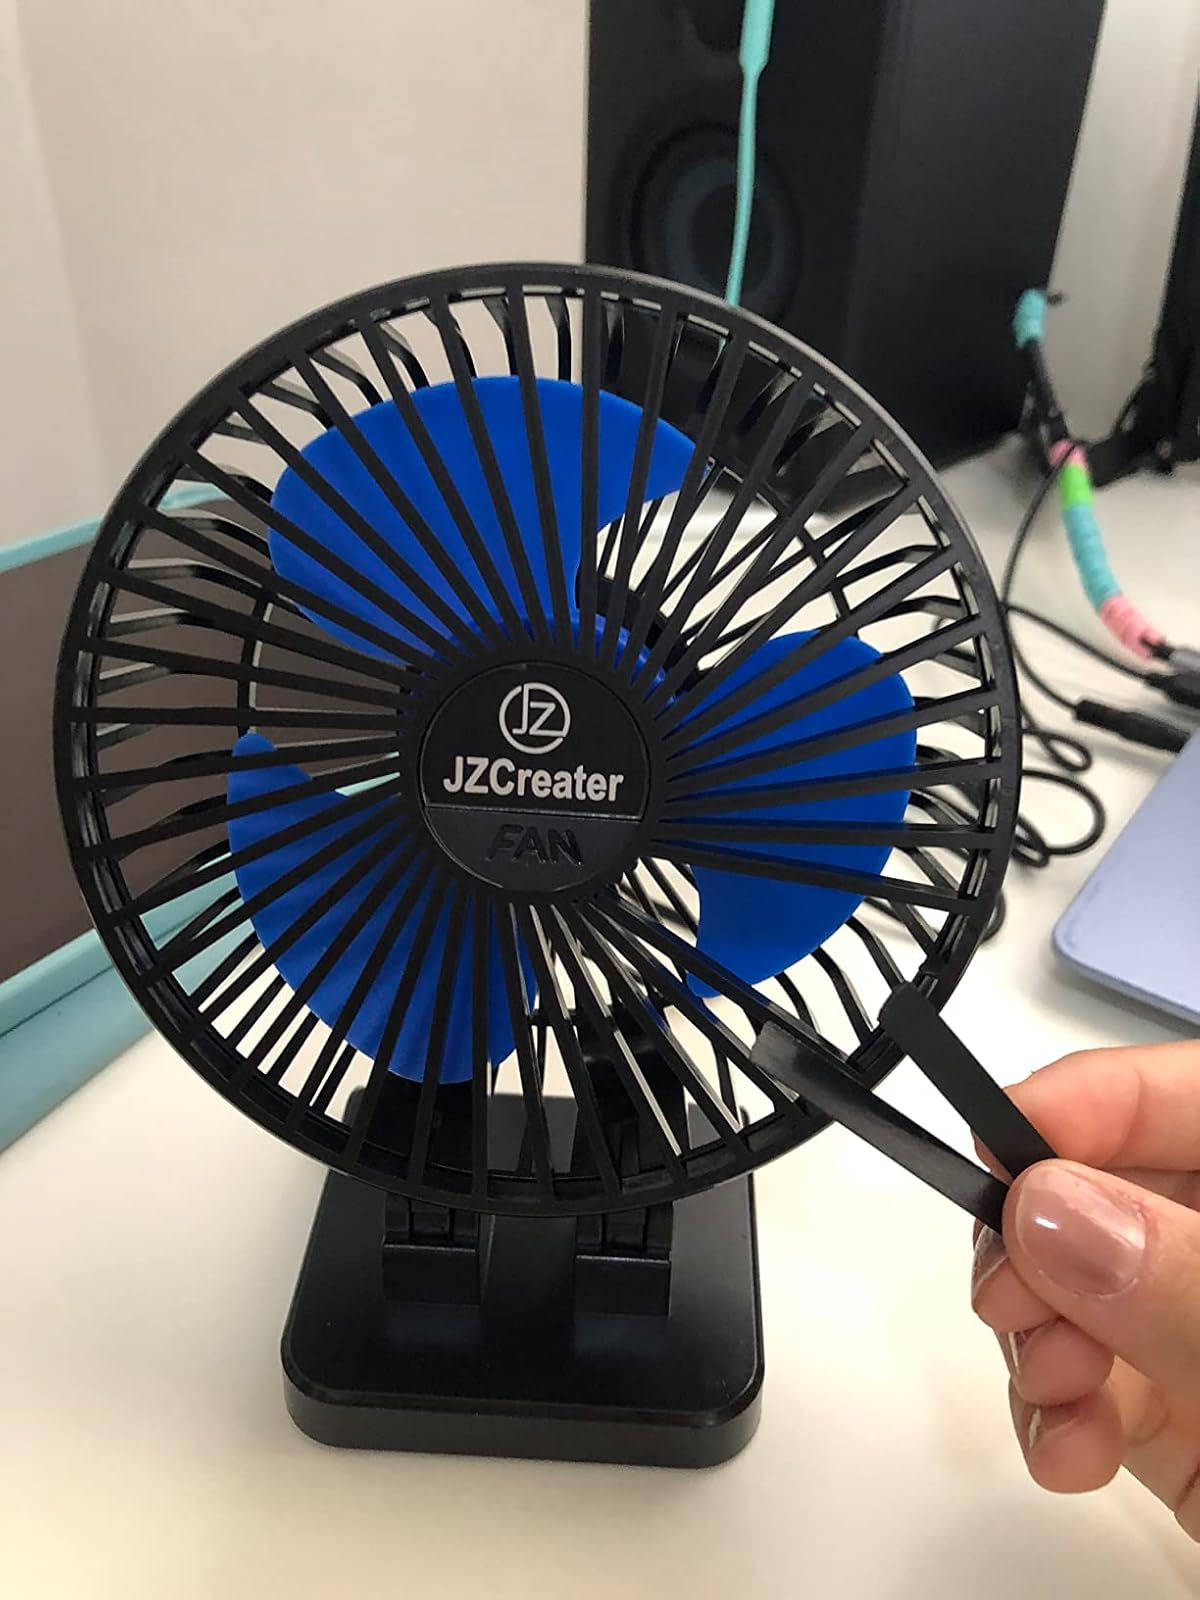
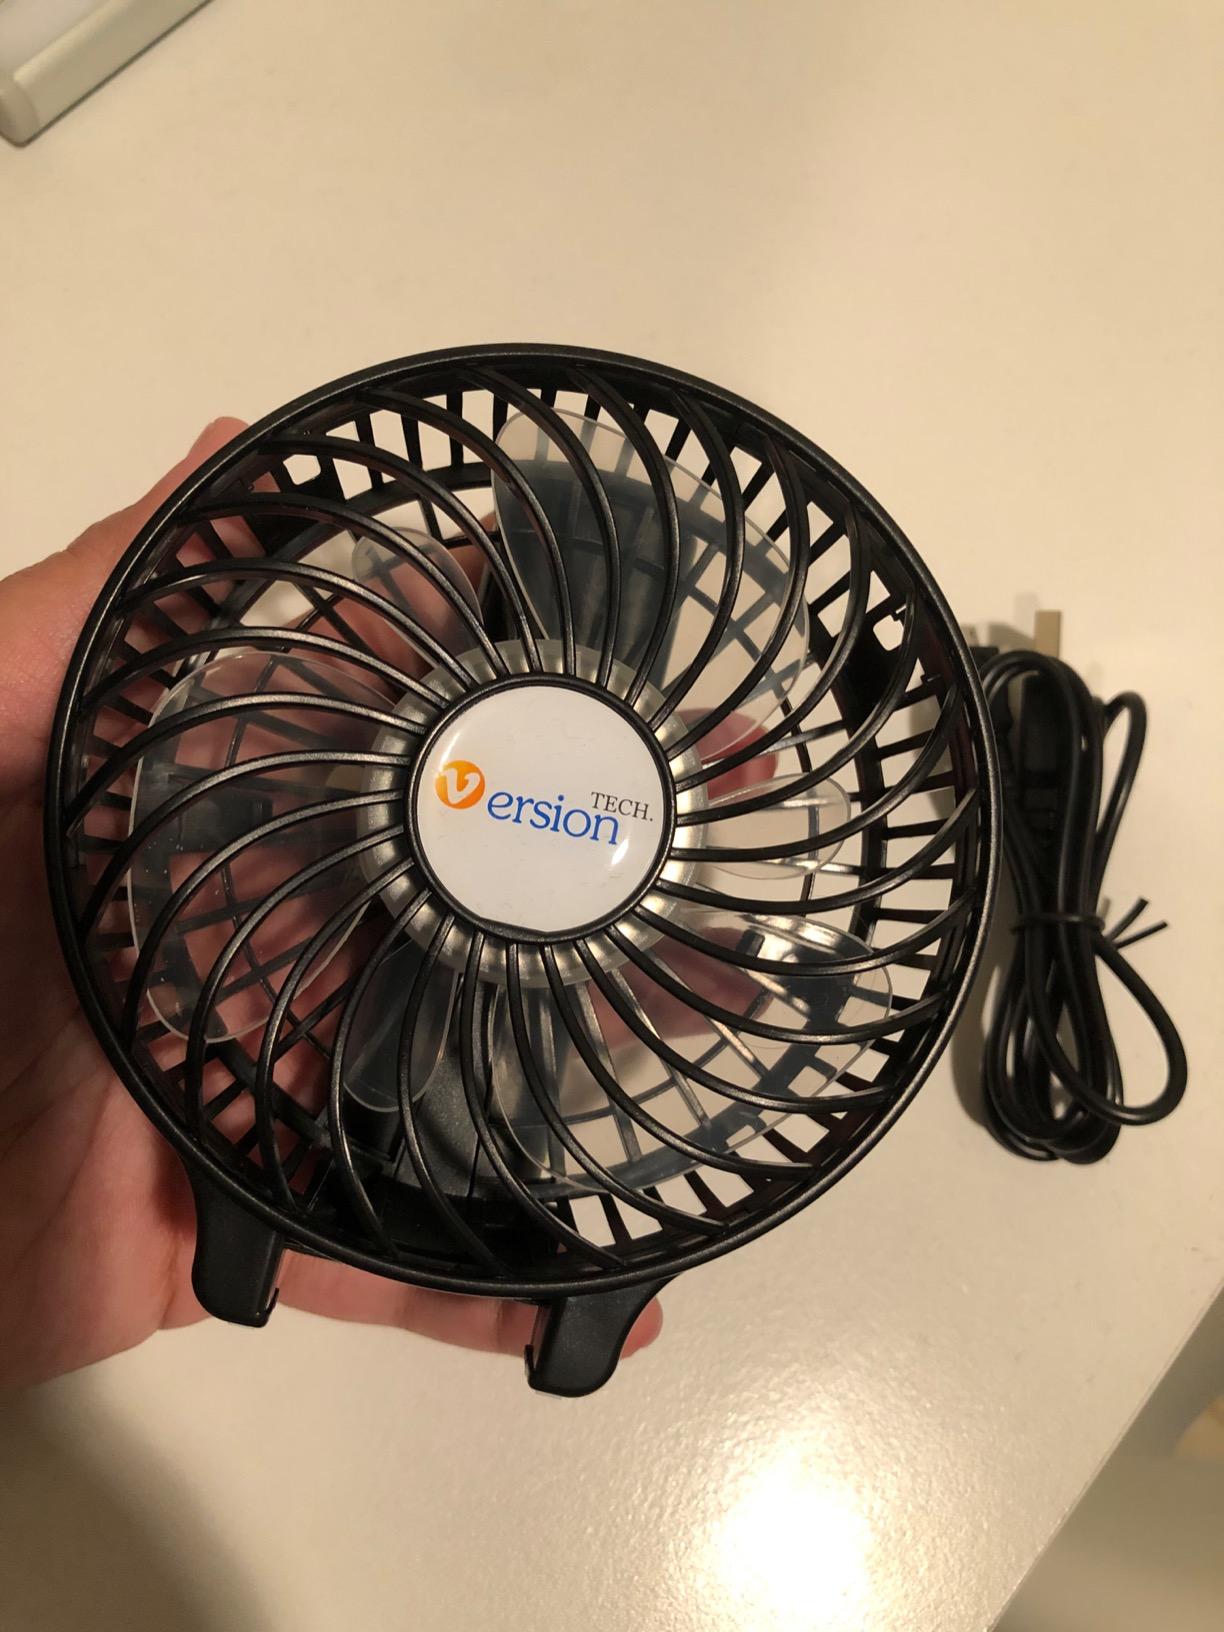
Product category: fan
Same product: no